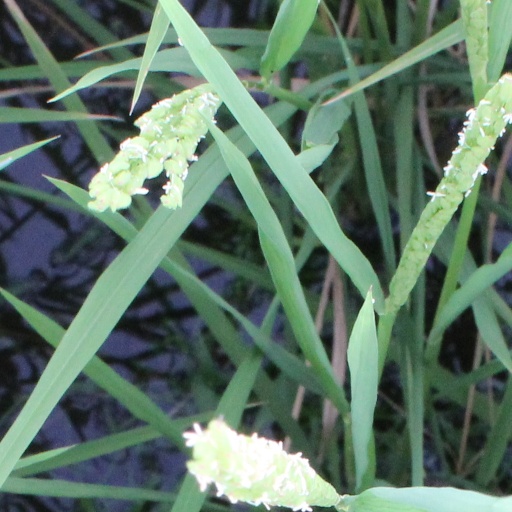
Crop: rice